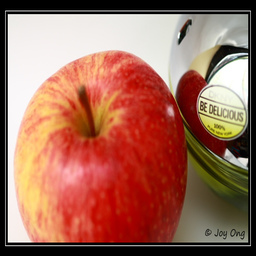
Label: Apple